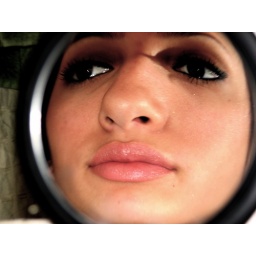
Sad girl in the mirror